Vehicle horn

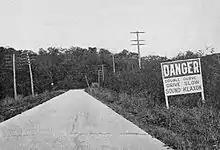
Sign on a rural road in the United States advising drivers to "SOUND KLAXON" (1920)

A klaxon is a type of an electromechanical horn or alerting device. Mainly used on cars, trains and ships, it produces an easily identifiable sound, often transcribed onomatopoeically in English as "awooga". Like most mechanical horns, it has largely been replaced by solid-state electronic alarms, though the memorable tone has persisted. "Klaxon" was originally a brand name.